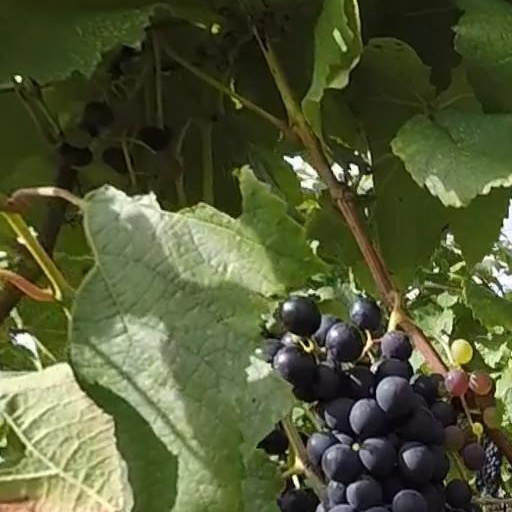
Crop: grape